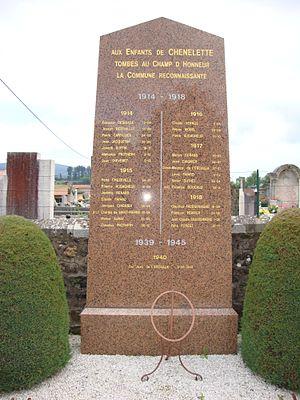
Chénelette (Rhône, Fr) monument aux morts.
Chénelette est une commune française, située dans le département du Rhône en région Auvergne-Rhône-Alpes.